Women in Pakistani politics

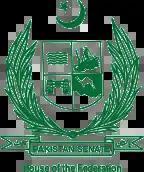
Emblem of Senate of Pakistan

In the 8th National Assembly for the term (1988-1990), twenty women (20) were elected on reserved seats whereas four women were elected on general seats including Mohtrama Benazir Bhutto who became the first woman Prime Minister of Pakistan.